Ialoveni District

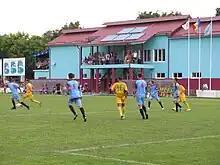
Suruceni Stadium

Ialoveni district has a well-developed sport infrastructure. All localities have sports stadiums (especially football), wrestling rooms (wrestling), the annual practice rounds of cycling, distance running and different. A young generation is given importance, modern gyms are open.